Anna Apostolaki

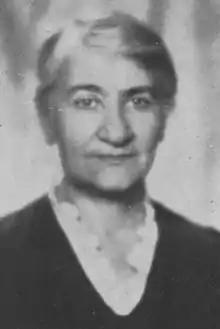
1937

Anna Apostolaki (1880–1958) was a Greek archaeologist and museum curator. She was the first Greek woman to work as a professional archaeologist and served as curator and later the director of the National Museum of Decorative Arts. One of the first women to graduate with a doctoral degree, she was also the first woman member of the Archaeological Society of Athens and an early member of the Christian Archaeological Society. She was an expert in ancient textiles and saw preservation of ancient patterns and Greek weaving traditions as a means to not only support women's traditional work, but bolster Greek nationalism in the interwar period of Greek history.